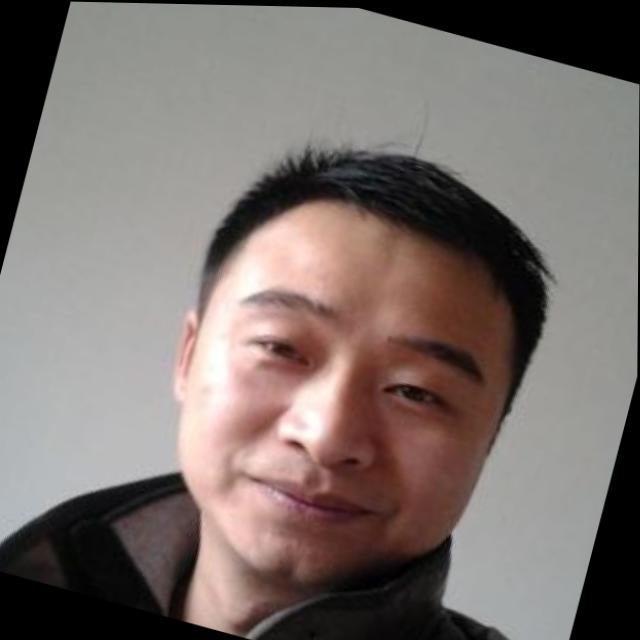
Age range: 21-44